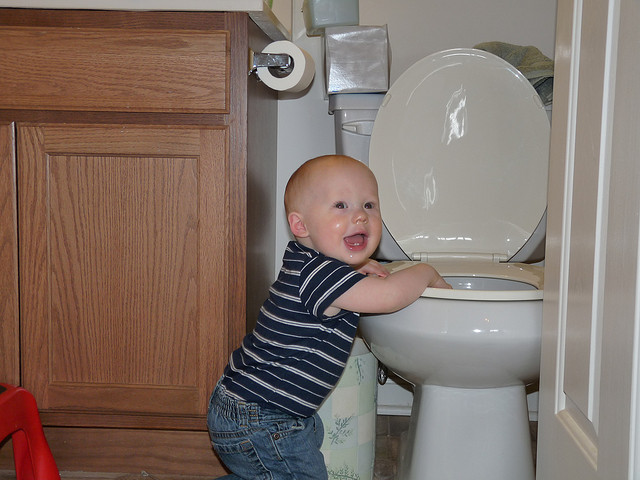
user: Given an image and a question. Answer the question in a short answer. Question: How old is the child? Short Answer:
assistant: 1